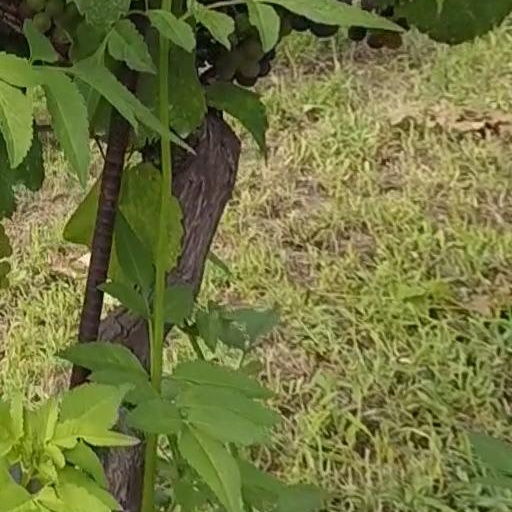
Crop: grape